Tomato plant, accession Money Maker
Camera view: vertical (180 deg); turntable rotation: 270 degrees
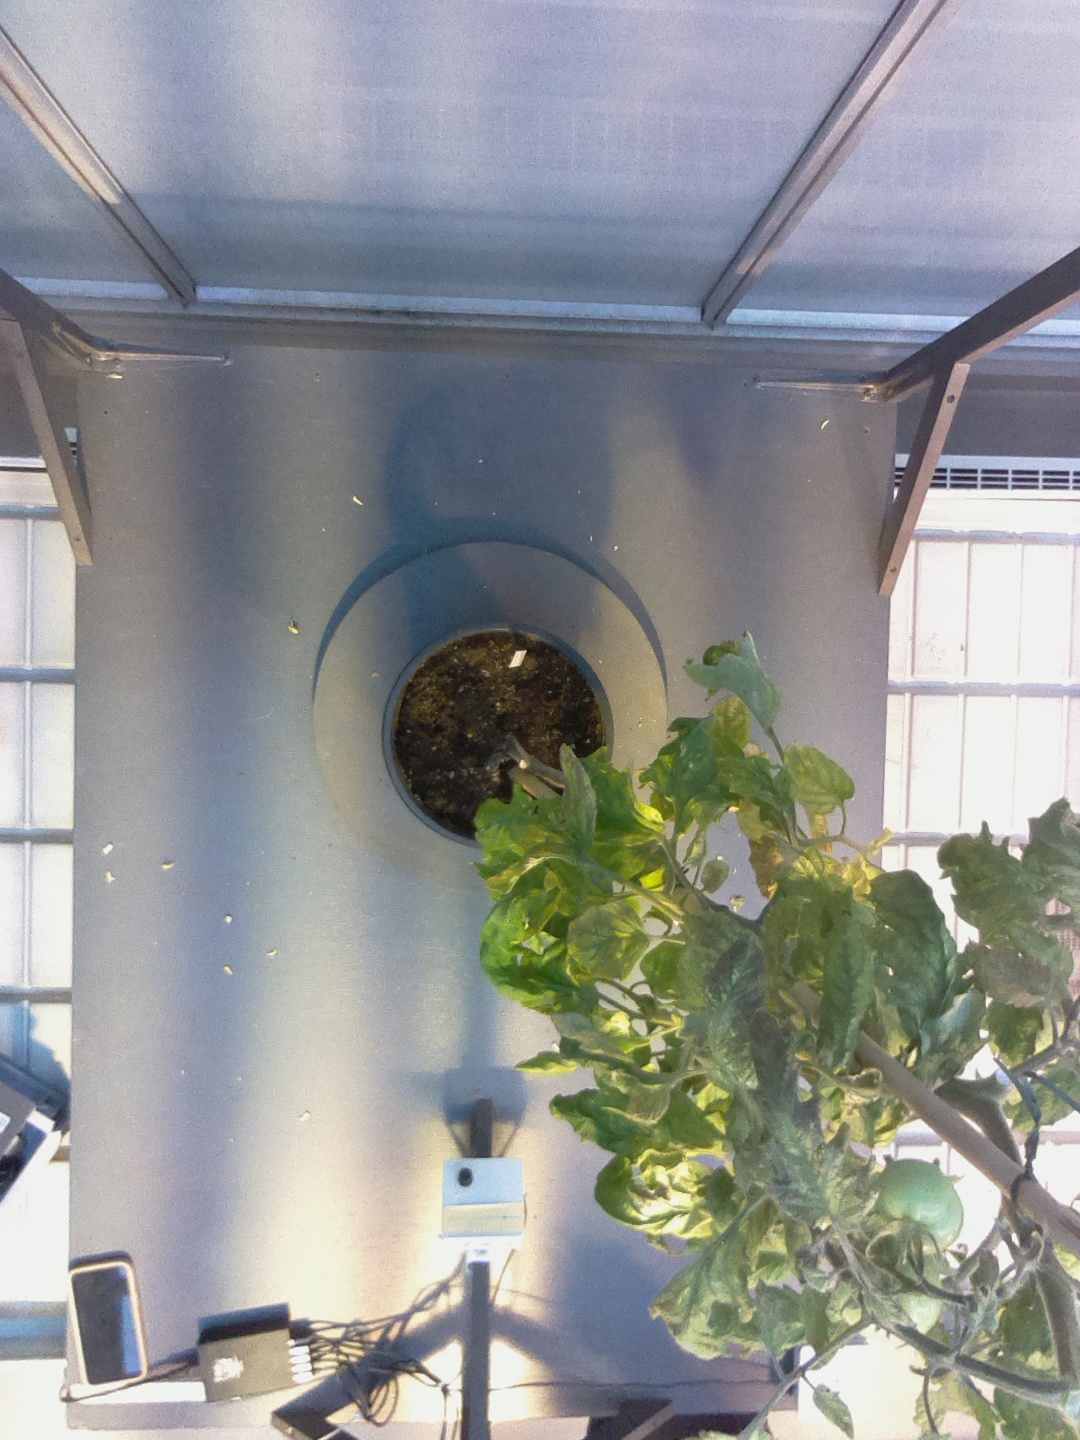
BBCH growth stage 79: 90% -100% of final fruit size